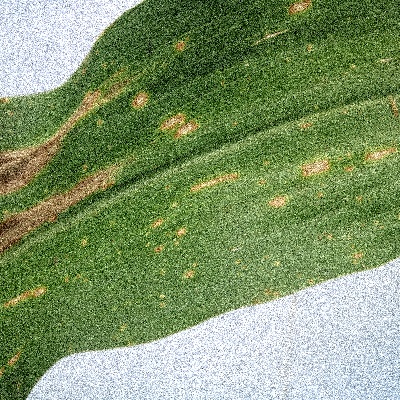
Label: Corn_(Maize)___Leaf_Spot